Interstate 96

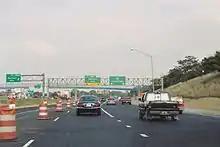
Photograph of

I-96 crosses into Ingham County and continues along the southern edges of the Lansing metro area. It passes through areas with residential subdivisions and commercial developments, coming to a pair of interchanges including one for the eastern end of BL I-96 (Cedar Street). Near the crossing of the Red Cedar River, I-96 goes through the interchange for I-496/US 127. East of that interchange, the freeway begins to exit the metro area as the landscape transitions back to farm fields. I-96 continues eastward, bypassing Williamston and Webberville to the south. Near the latter, the freeway turns more southeasterly and crosses into Livingston County. In Livingston County, I-96 passes to the south of Fowlerville and then enters the far northwestern edge of Metro Detroit, passing south of Howell. From this point, the freeway expands to six lanes and runs parallel to Grand River Avenue on the southern side of town.